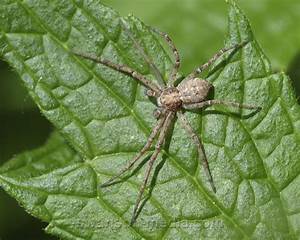
Label: spider